Laytown

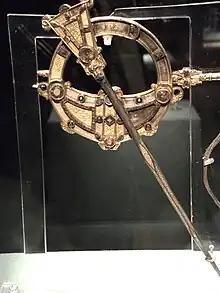
The Tara Brooch, now at the National Museum

Laytown is a village in County Meath, Ireland, overlooking the Irish Sea. Historically it was called "Ninch", after the townland it occupies. Together with the neighbouring villages of Mornington, Bettystown and Donacarney, it comprises the census town of Laytown–Bettystown–Mornington–Donacarney, which recorded a population of 15,642 in the 2022 census.